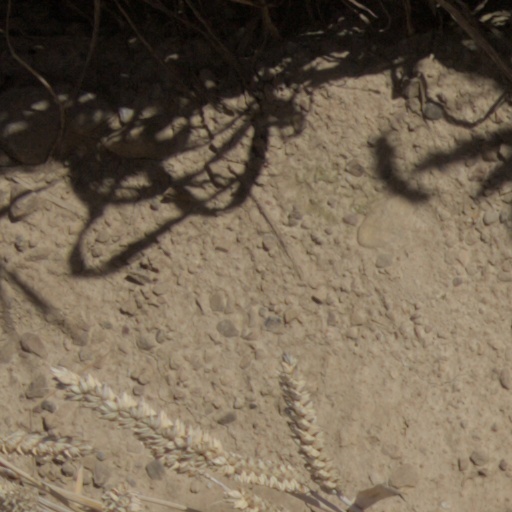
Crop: wheat